James Forbes, 17th Lord Forbes

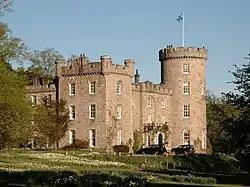
Castle Forbes, Aberdeenshire

Forbes succeeded his father in the title in 1804, and was chosen a Scottish representative peer in 1806.